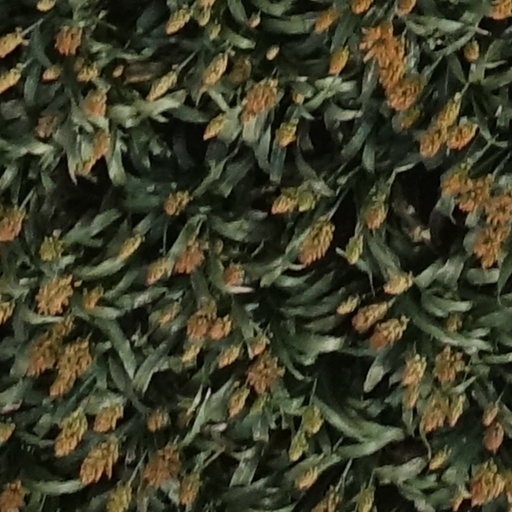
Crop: sorghum